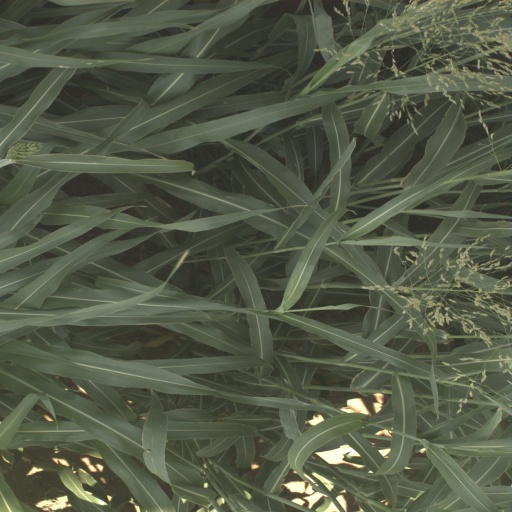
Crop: sorghum